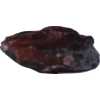
Label: carambola